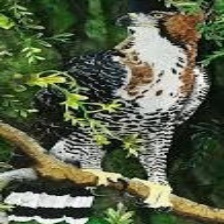
Species: ORNATE HAWK EAGLE
Scientific name: SPIZAETUS ORNATUS